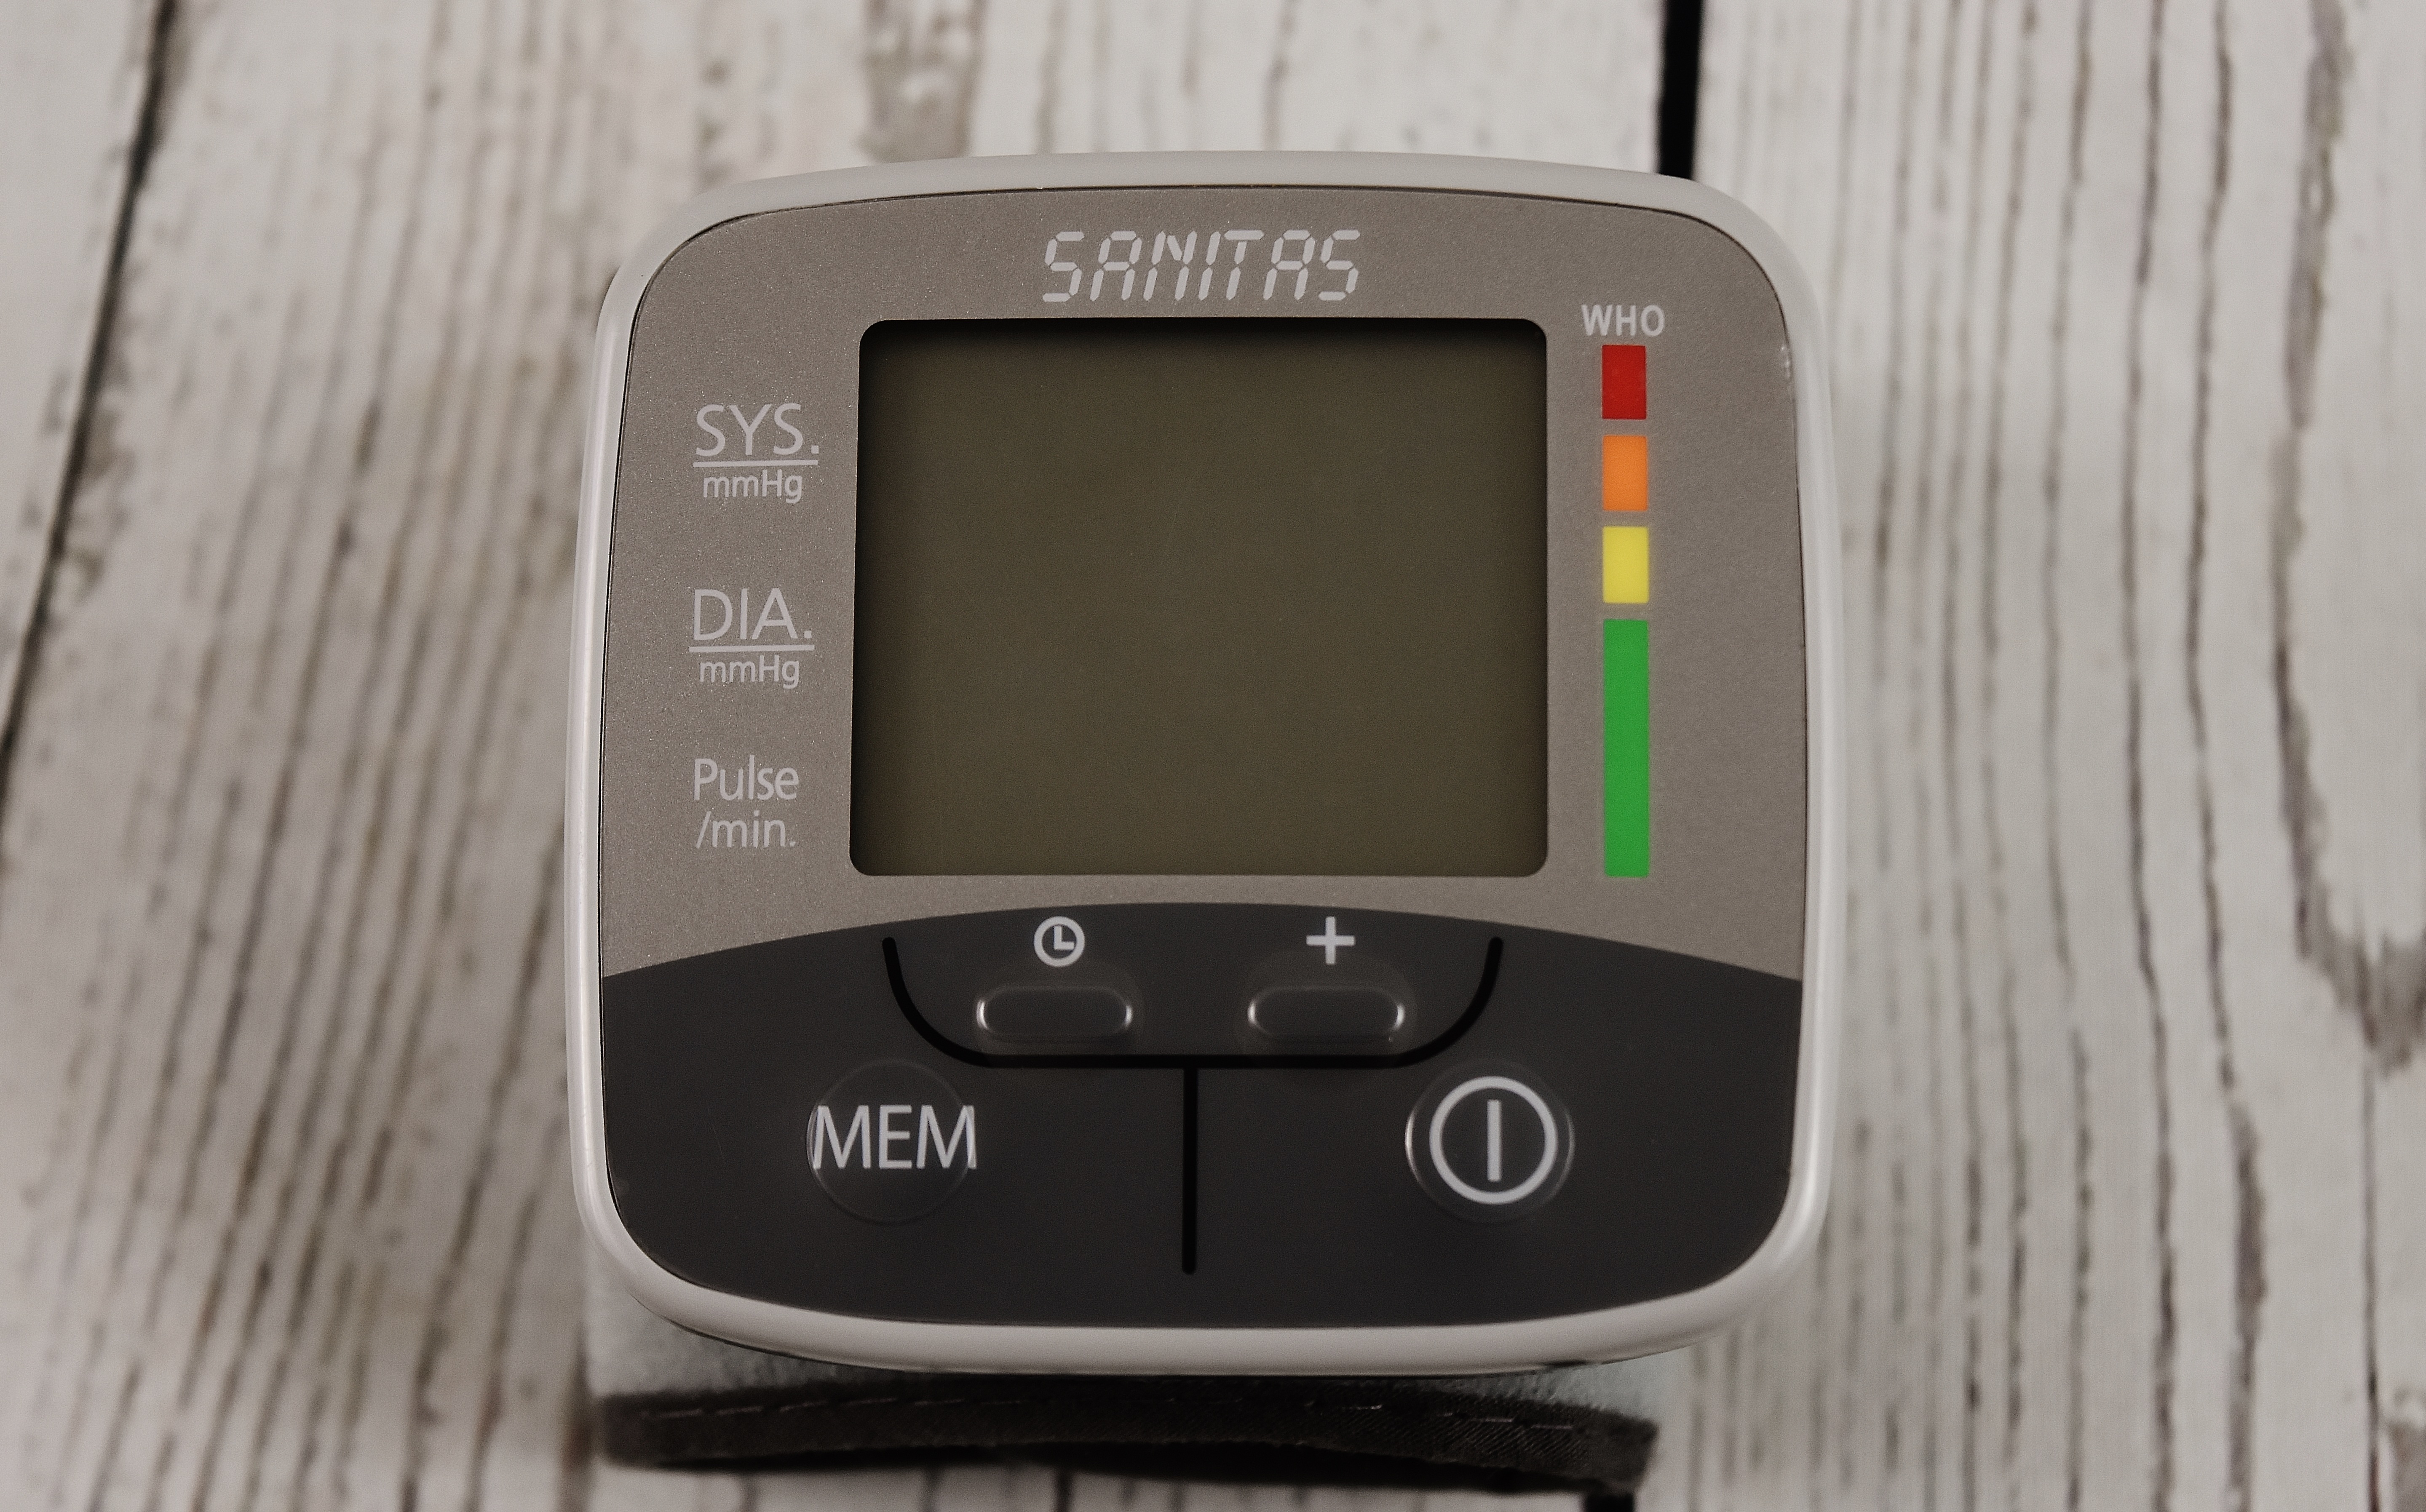
blood pressure monitor, measure, bless you, measure blood pressure, high blood pressure, blood pressure, cuff